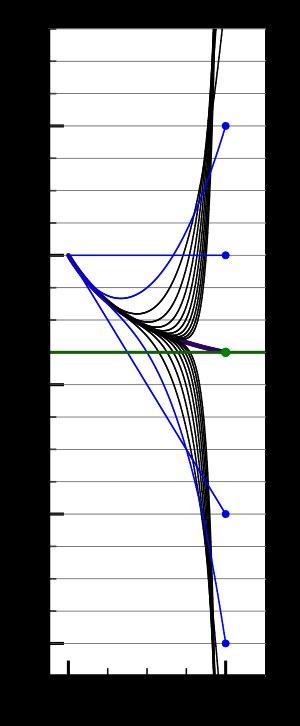
En mathématiques, la série alternée des entiers est la série associée à la suite des nombres entiers, affectés de signes alternés. Les termes de cette série peuvent donc s'écrire sous la forme :